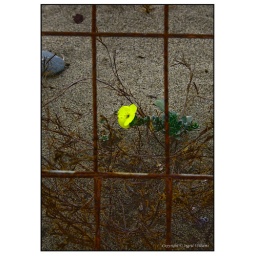
or fenced in, you decide. I spotted these little beauties on the beach. Didn't know flower grew in the sand.